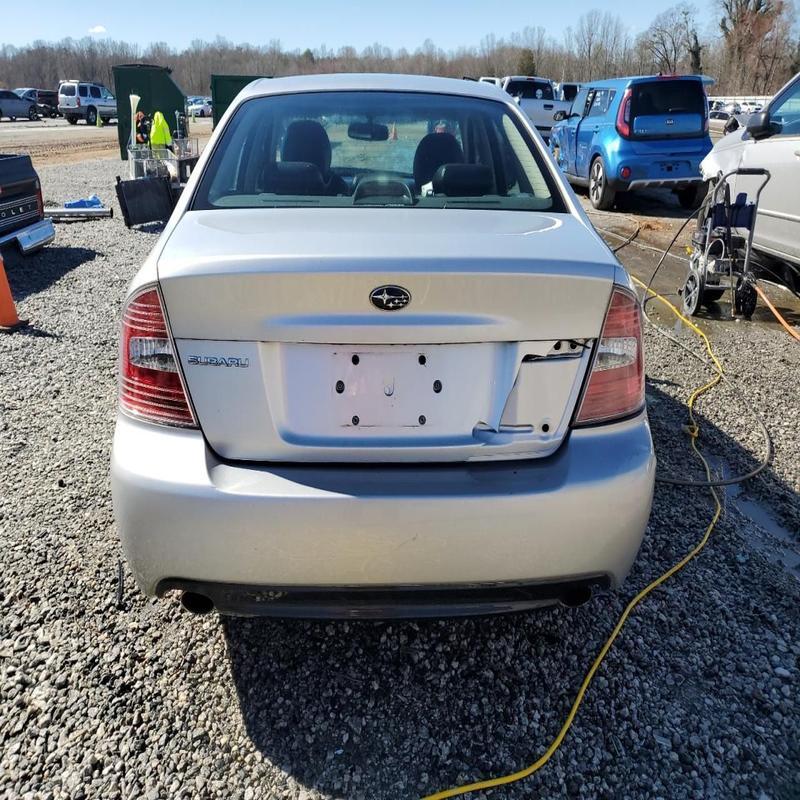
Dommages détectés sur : feu arrière droit, feu arrière gauche, plaque d'immatriculation arrière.
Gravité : majeur